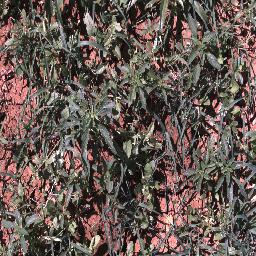
Label: negative